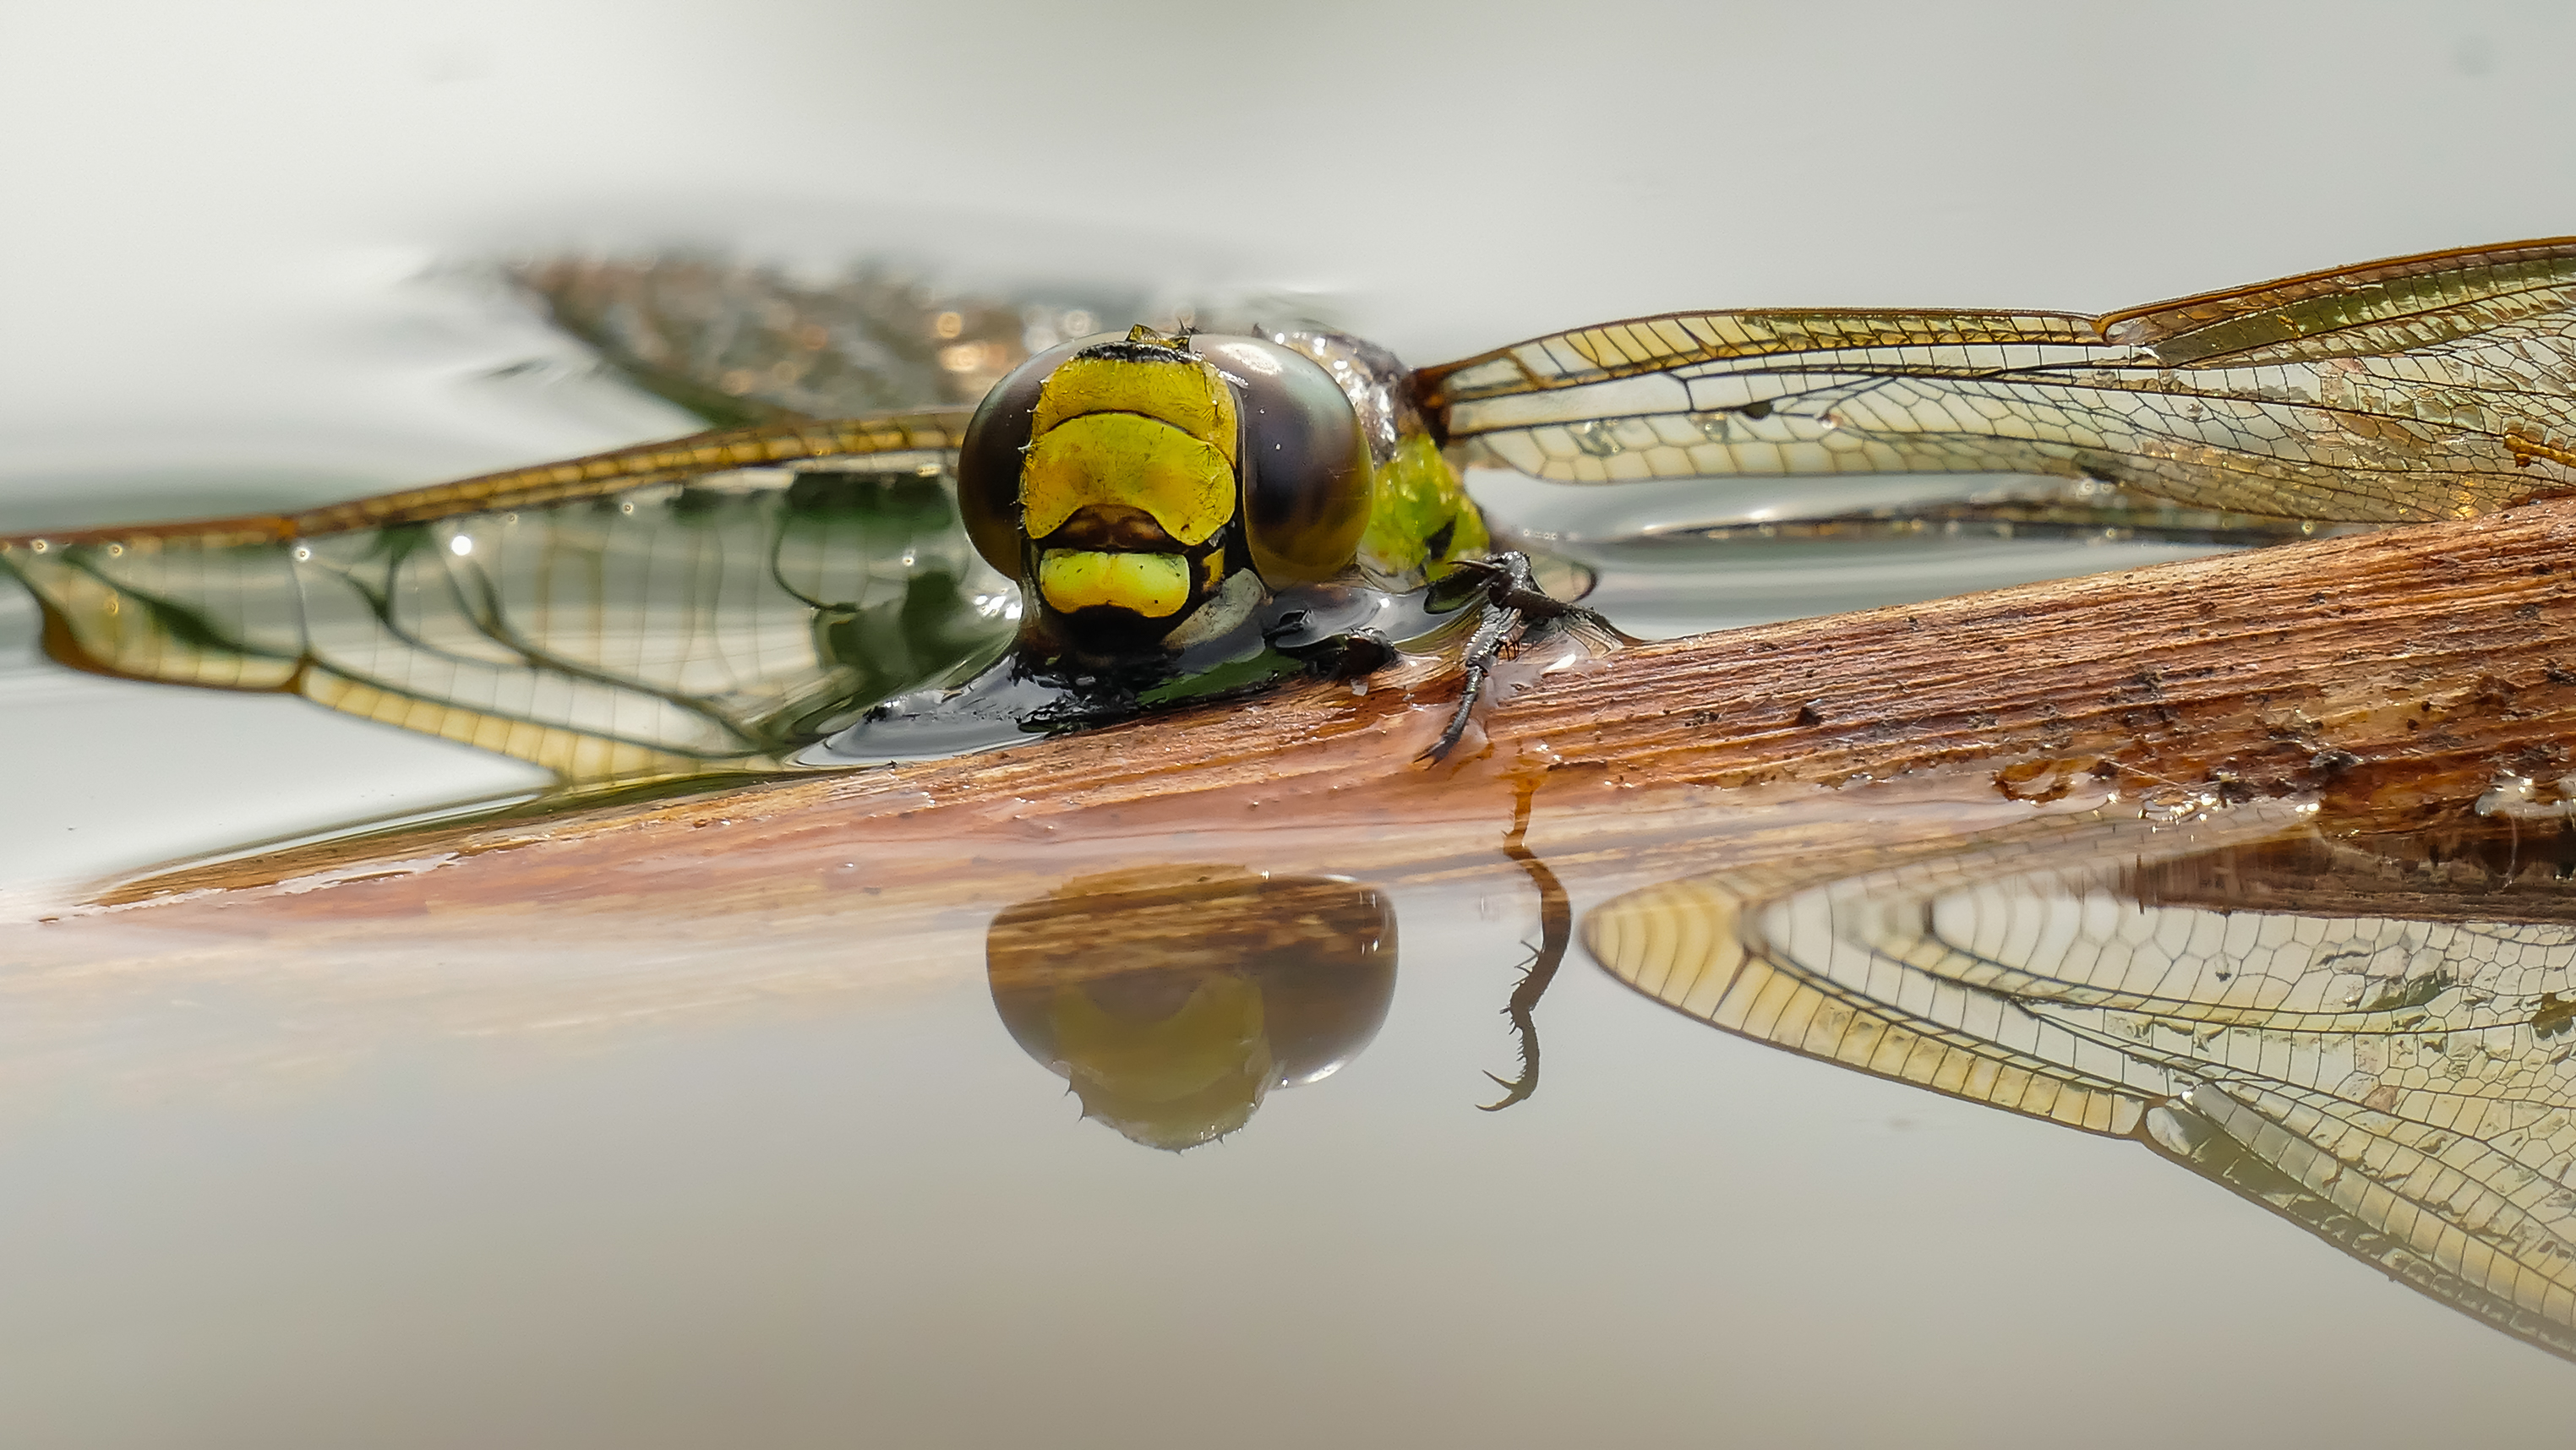
nature, wing, photography, fly, wildlife, insect, macro, fauna, invertebrate, close up, animals, dragonfly, naturaleza, lumixfz1000, fz1000, wasp, ggl1, xovesphoto, animales, liblula, panasoniclumixfz1000, macro photography, dragonflies and damseflies, membrane winged insect